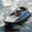
Label: ship